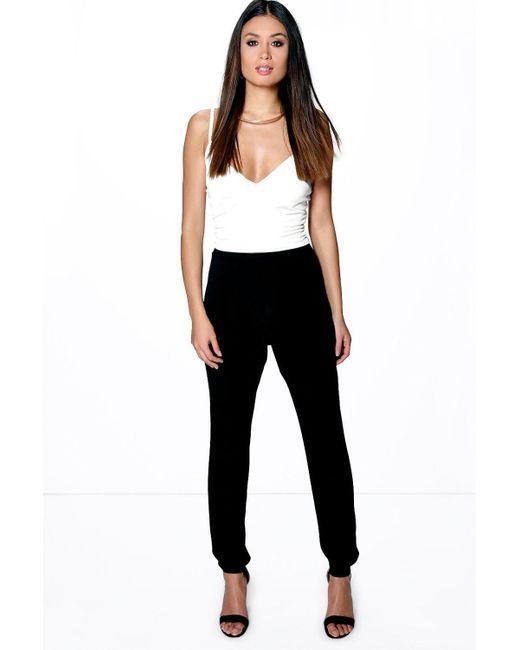
ZIERLICHE TAILLIERTE HOSE IN SCHWARZER FARBE FÜR DAMEN